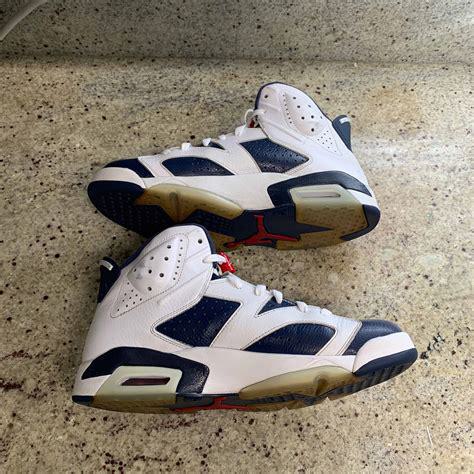
Brand: Jordan
Model: 6 Retro